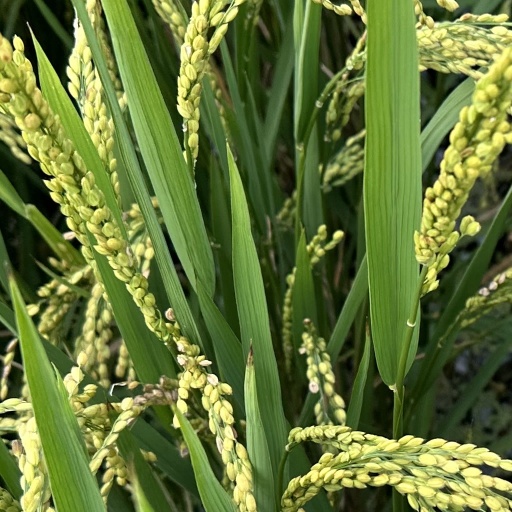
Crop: rice